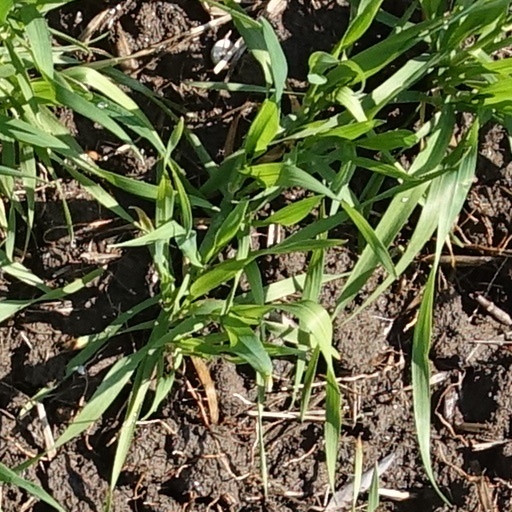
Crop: wheat